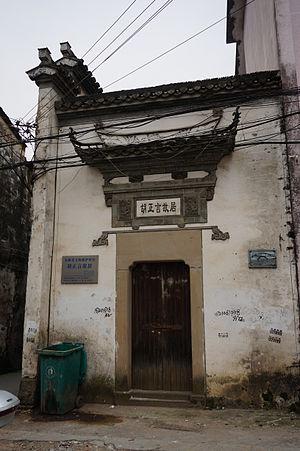
Hu Zhengyan, né vers 1584 et mort en 1674, est un artiste, graveur et éditeur chinois. Il a travaillé dans la calligraphie, la peinture traditionnelle chinoise et les sceaux, mais est principalement un éditeur et producteur de textes académiques.